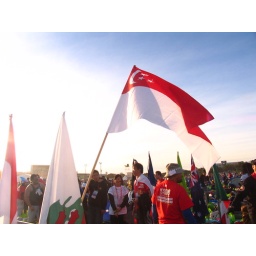
Singapore flag against clear blue sky.